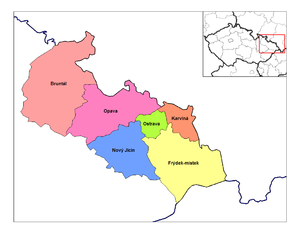
Mähren-Schlesien / Distrikter
Regionen Mähren-Schlesien er en administrativ region i Tjekkiet, beliggende i den nordøstlige del af det historiske Mähren og i størstedelen af det tjekkiske Schlesien. Regionens administrationsby er Ostrava; Den har 6 distrikter med i alt 299 kommuner. Der er ca. 54 km fra nord til syd, og 133 km fra vest til øst. Regionen grænser til regionerne Olomouc og Zlín. Den grænser også til to andre lande – Polen i nord og Slovakiet i øst.